Science and invention in Birmingham

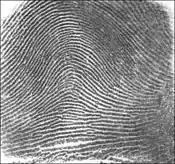
Sir Francis Galton studied fingerprints for ten years, publishing a detailed statistical model of fingerprint analysis and identification and encouraged its use in forensic science.

1839: Sir Edward Thomason improves the gun lock by making the cock detachable by the thumb and finger as well as making improvements to prevent misfires.